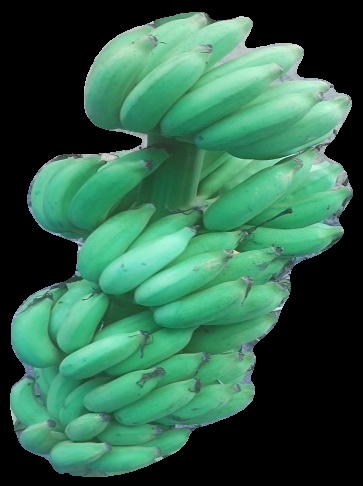
Variety: elakki-bale
Grade: grade2